Palace Cinemas (Central Europe)

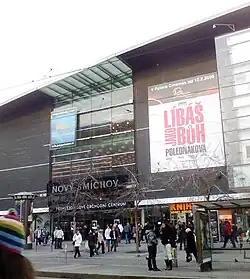
Palace Cinemas in Novy Smichov shopping centre, Prague.

Palace Cinemas was a cinema multiplex chain of 22 sites with 185 screens in the Czech Republic (8 theatres), Slovakia (3 theatres) and Hungary (11 theaters). Originally Palace Cinemas was a joint venture of United Cinemas International (UCI), but later was fully owned by Argus Capital Partners. On 20 January 2011 Palace Cinemas was bought by Cinema City.